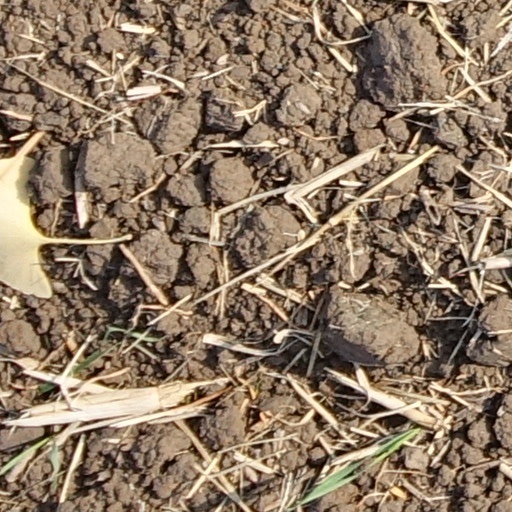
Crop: wheat